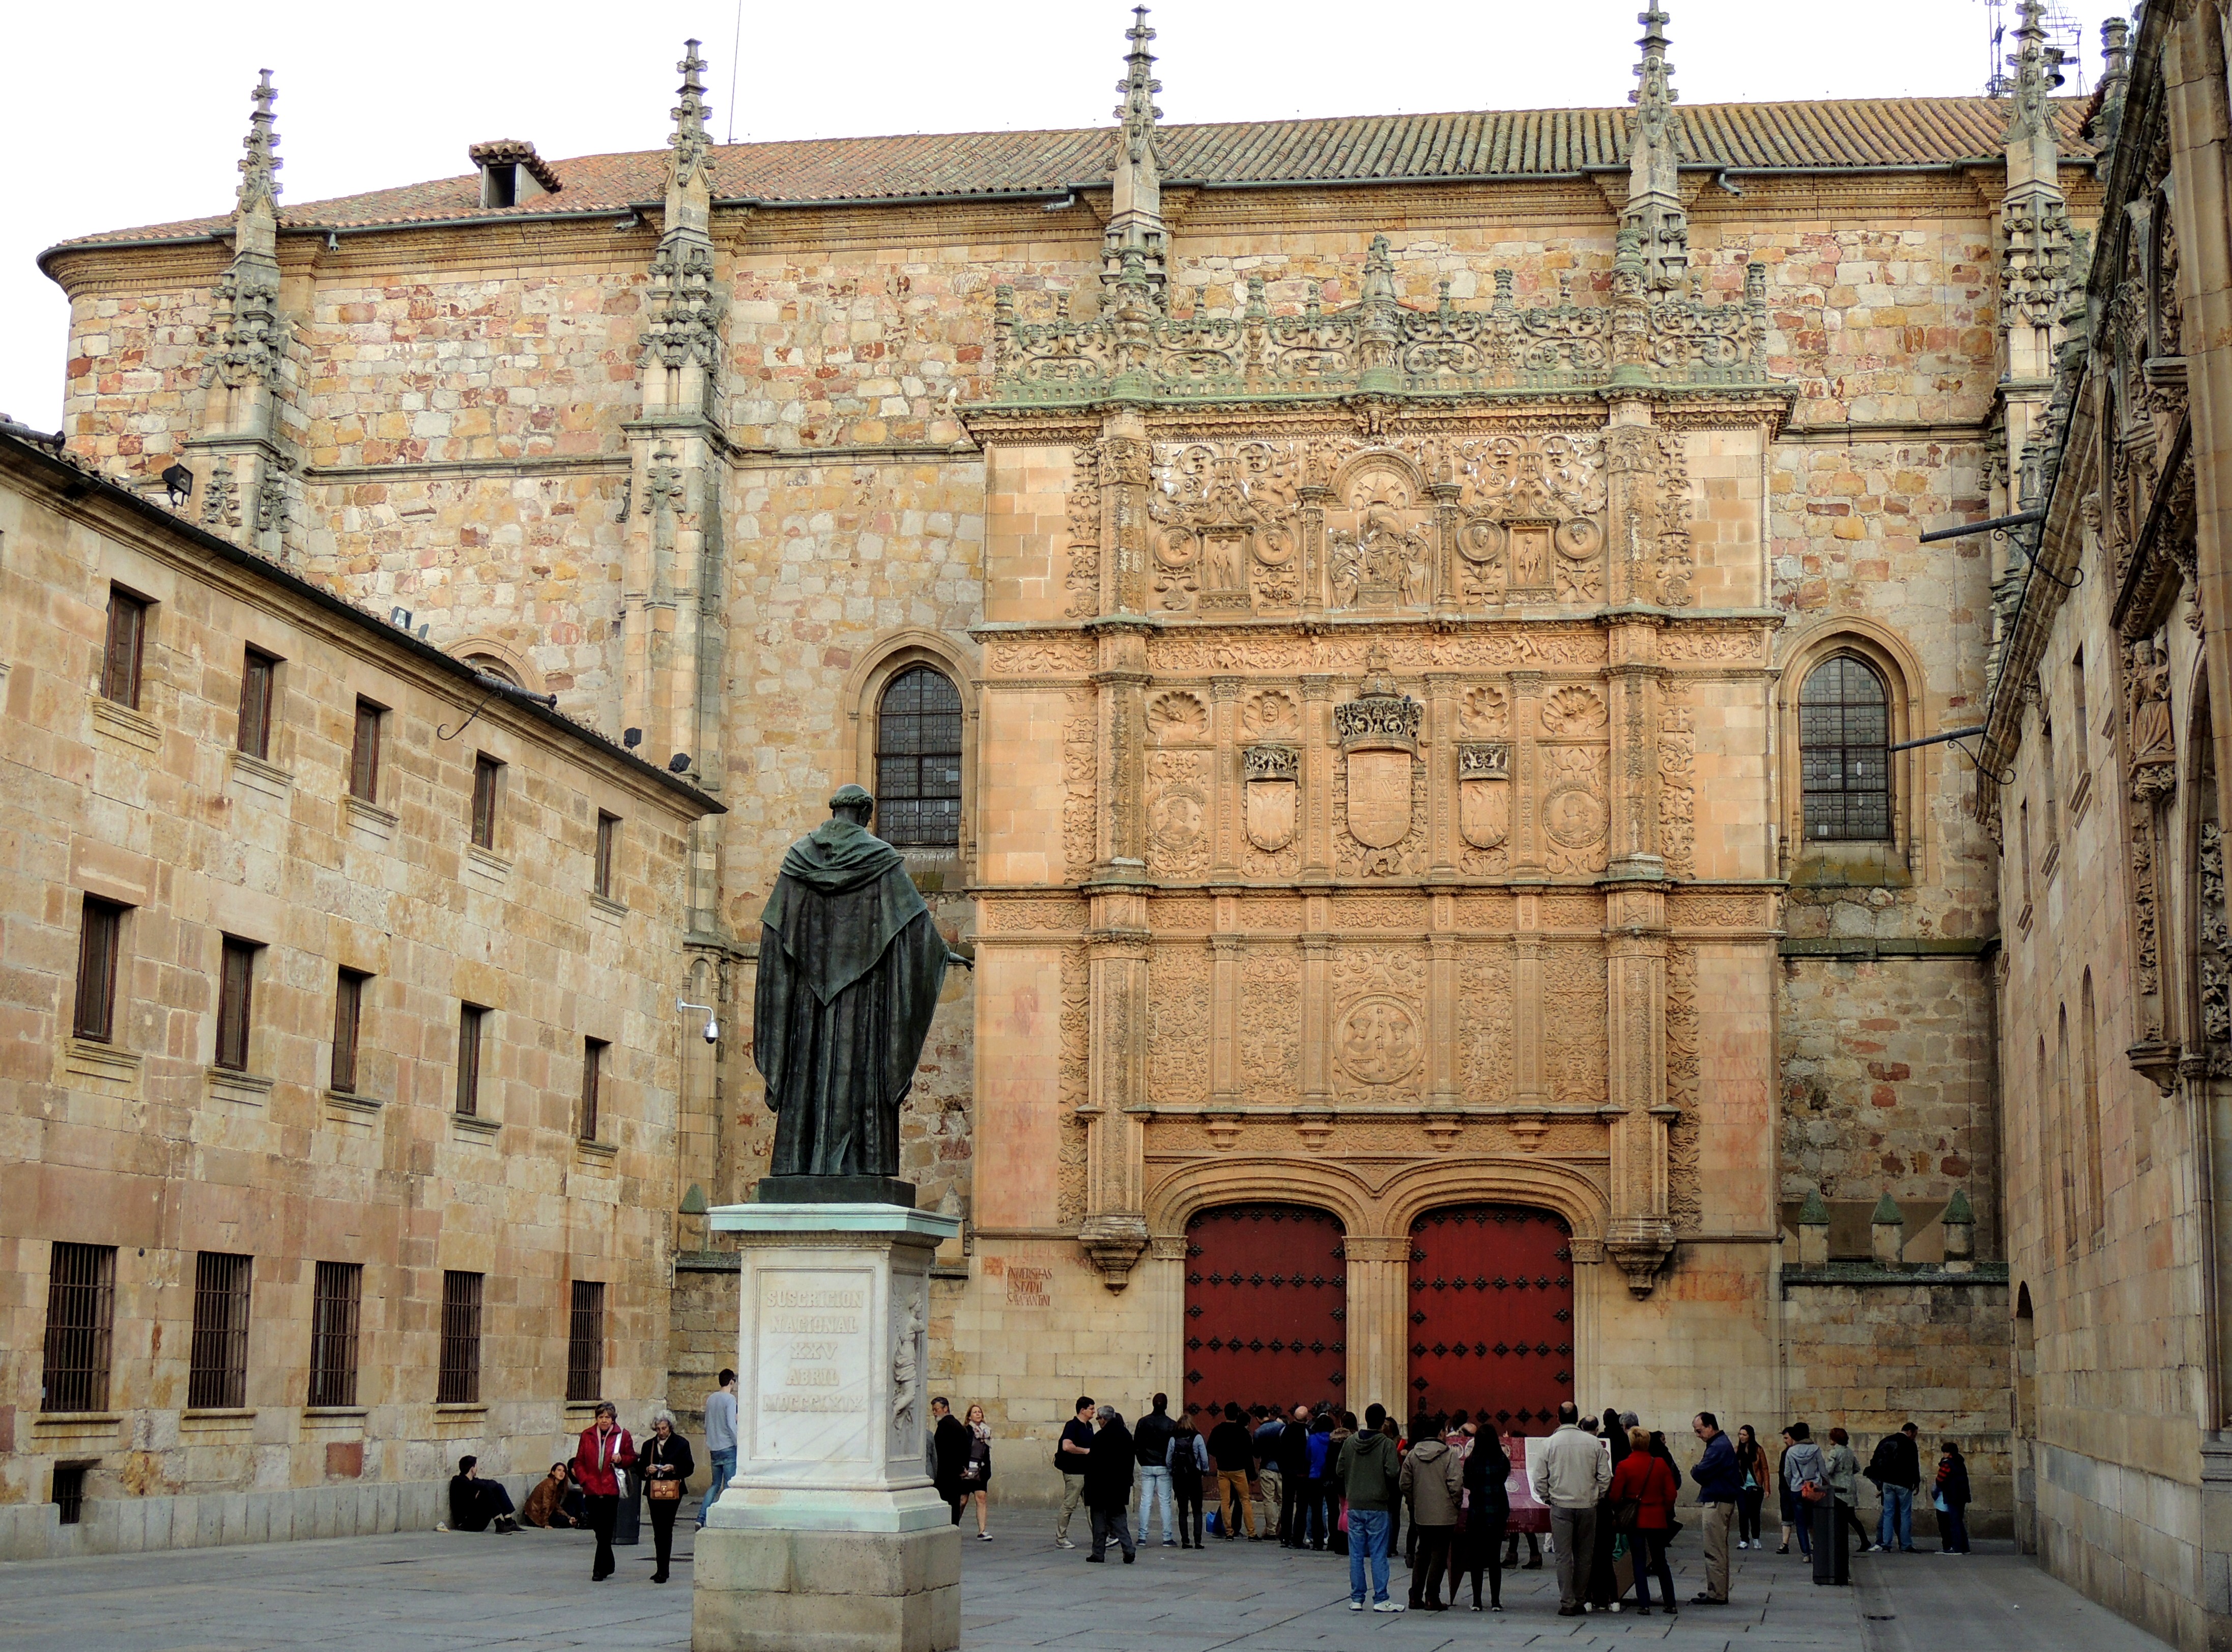
architecture, building, palace, arch, plaza, landmark, facade, cathedral, place of worship, monastery, synagogue, arcade, basilica, unesco world heritage site, historic site, ancient history, ancient roman architecture, byzantine architecture